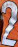
Number: 2